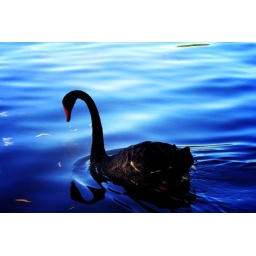
A beautiful black swan that came to me every time I went over to the lake!